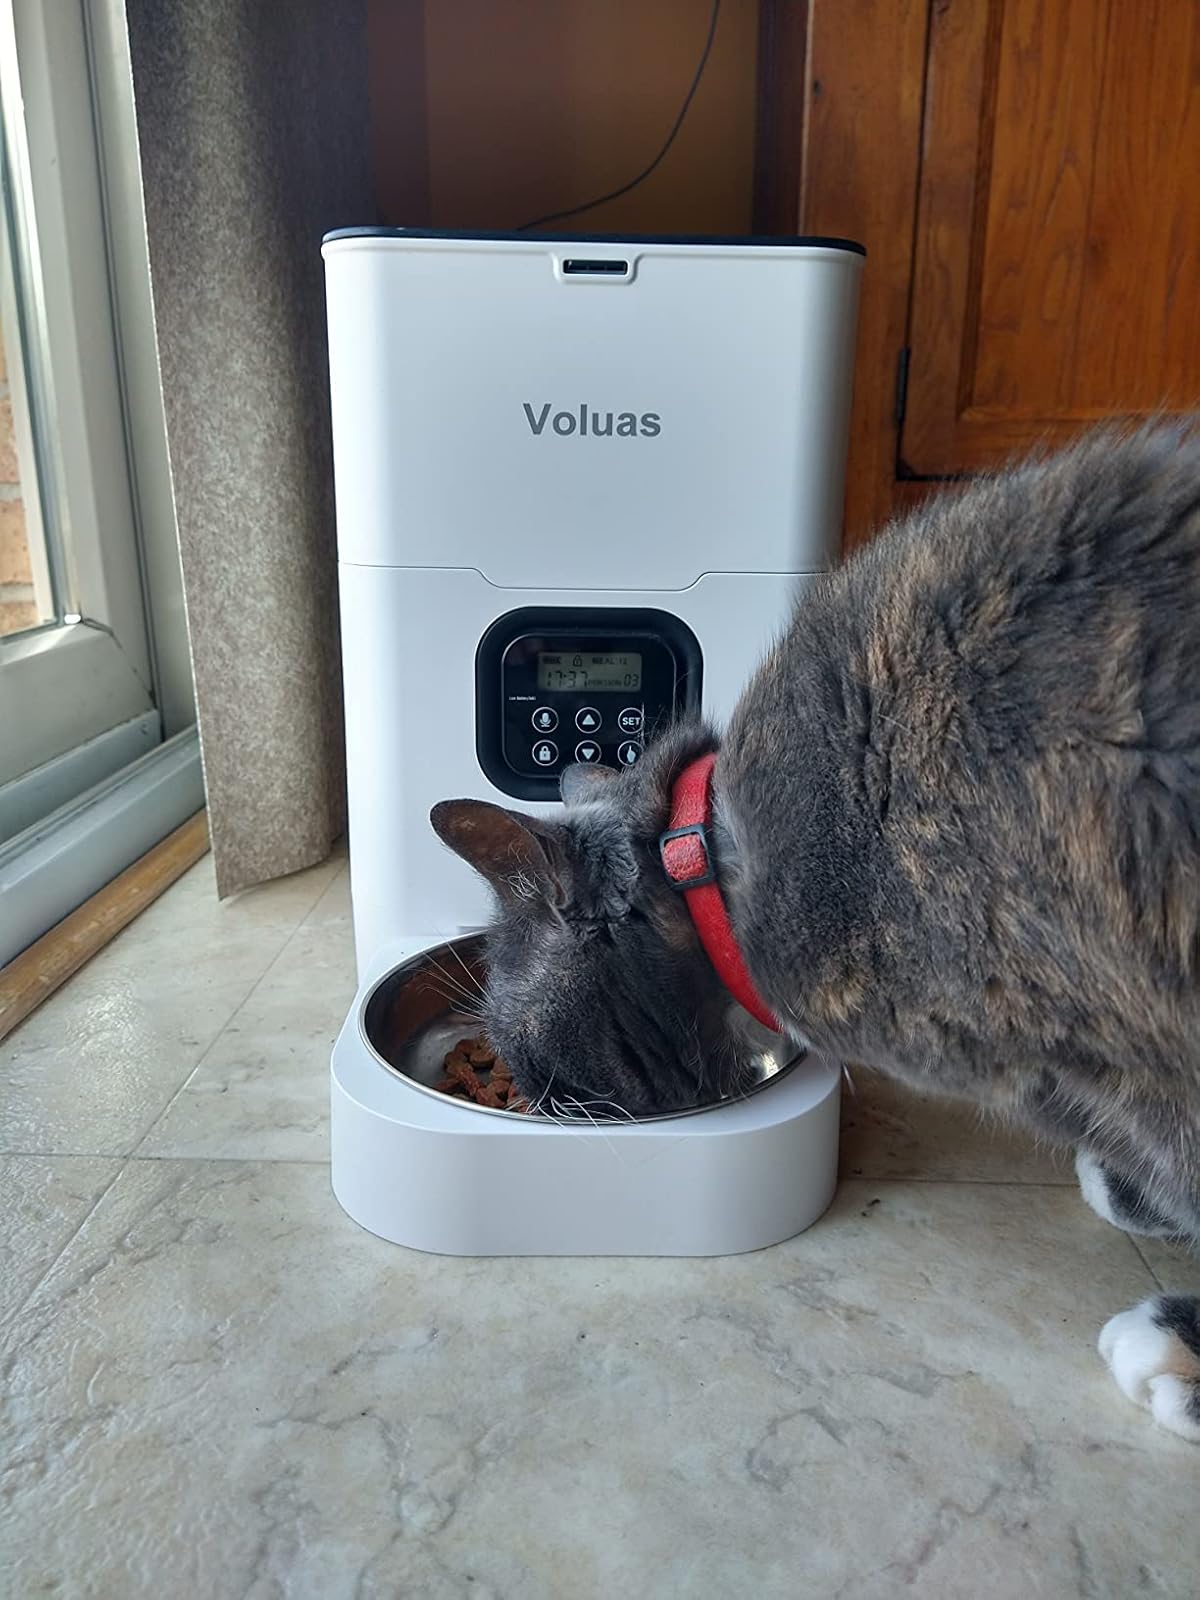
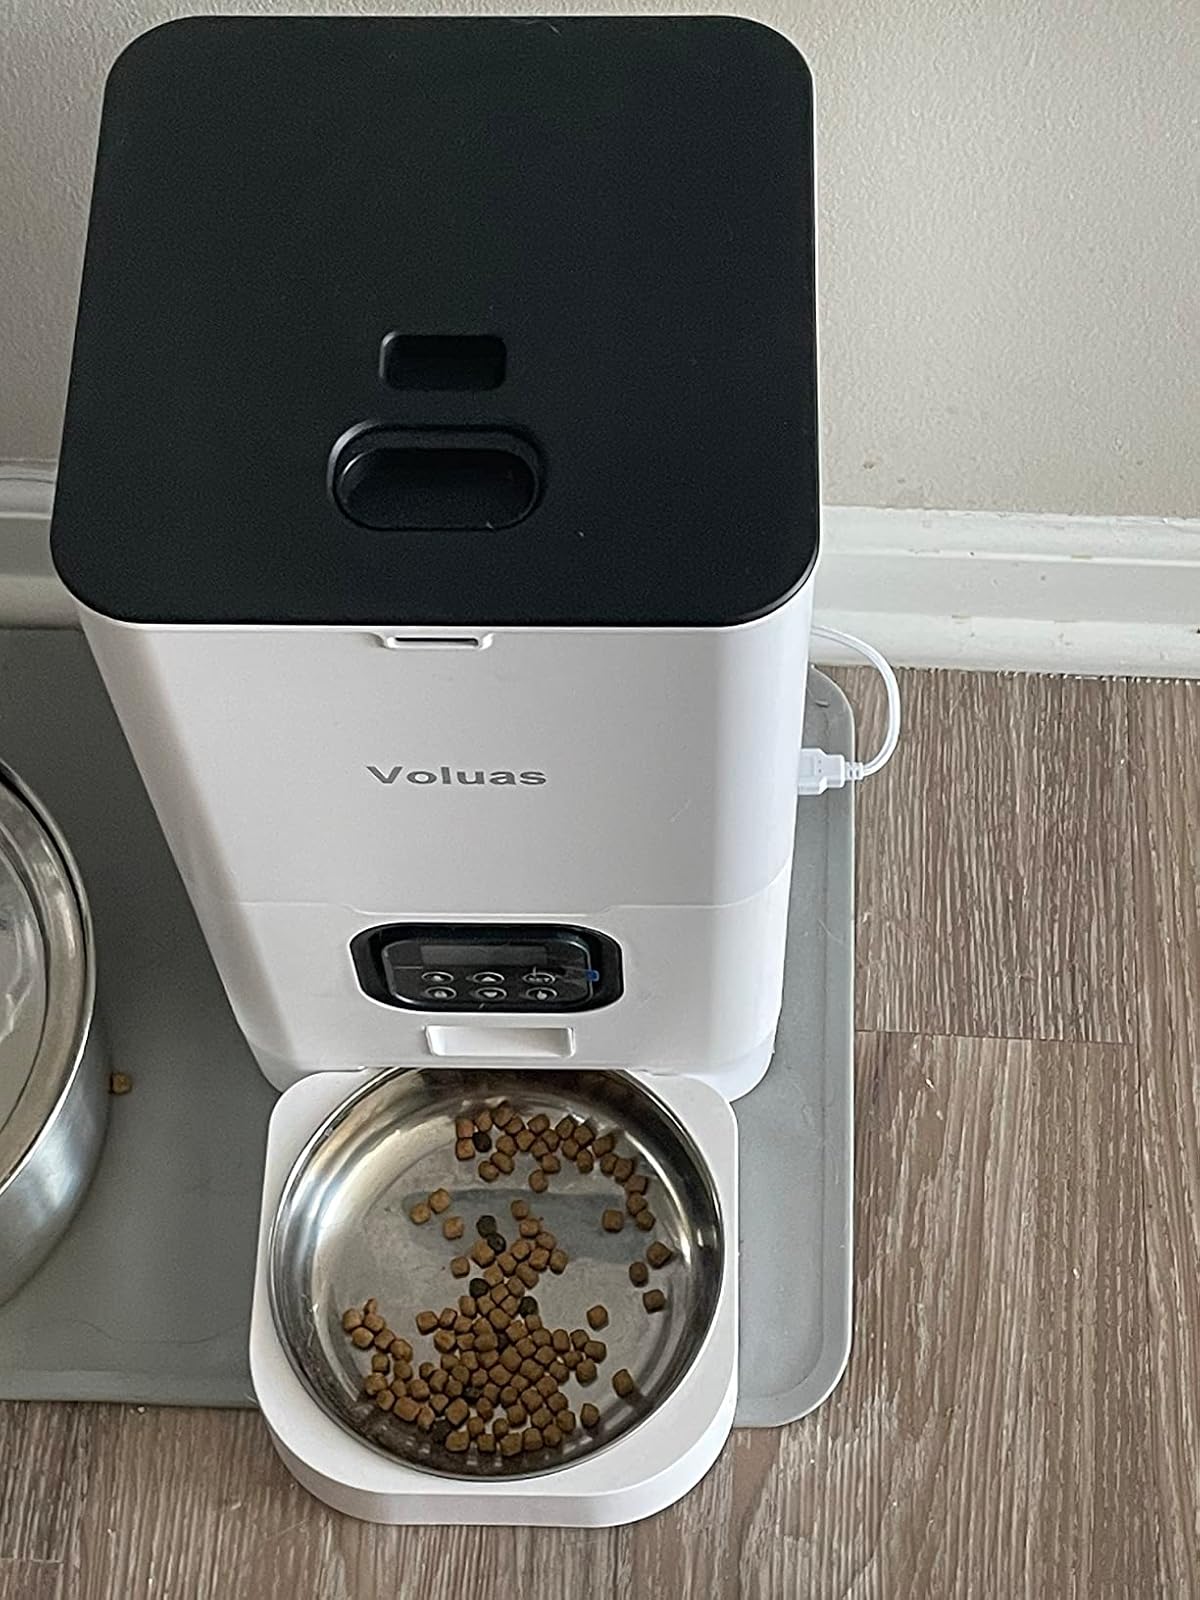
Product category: items_feeder
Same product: yes